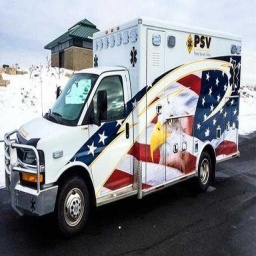
Label: ambulance